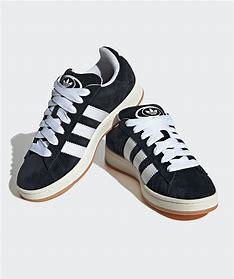
Brand: Adidas
Model: Campus